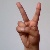
The image shows a hand gesture representing the letter 'V' in Indian Sign Language.